Bethel Strict Baptist Chapel, Wivelsfield

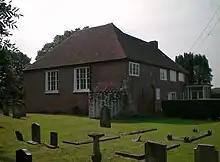
The low brick building has a hipped roof.

Another split occurred in 1765, when Simmonds and Booker had a disagreement and more than half the congregation left the chapel, following Simmonds who had returned to his original General Baptist beliefs. In 1768, Henry Booker became the full-time pastor, and meetings moved to his house at Bankside Farm. Two years earlier, he had offered assistance to a group of Particular Baptists in Brighton, and had allowed some members of the Wivelsfield congregation to leave and help form a church—the Salem Baptist Chapel—in the seaside town. (The first building was erected in 1787, and a replacement chapel of 1864 stood until 1974).